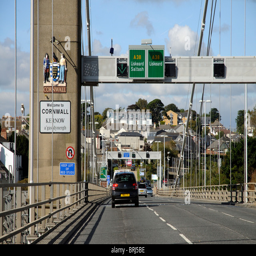
road as it crosses suspension bridge into country